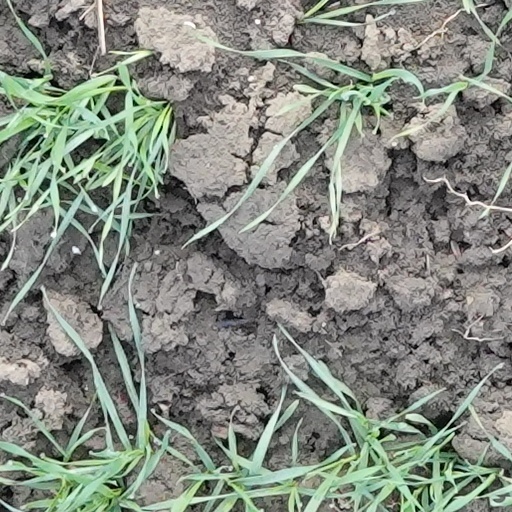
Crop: wheat